Persecution of homosexuals in Nazi Germany

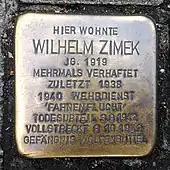
Wilhelm Zimek (1919–1942), persecuted for desertion and homosexuality, executed at

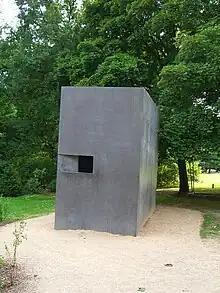
Berlin's Memorial to Homosexuals Persecuted Under Nazism in Tiergarten Park

Unlike the legal punishment system, prisoners in concentration camps were held in indefinite detention at the mercy of the SS and Gestapo. The use of concentration camp detention for homosexuals began in 1934 and 1935; it was initially seen as a temporary re-education measure. In May 1935, the Prussian police detained 513 accused homosexuals in protective custody. Himmler did not consider a time-limited prison sentence was sufficient to eliminate homosexuality. After 1939, it was a policy to send men who were convicted of multiple homosexual acts to a concentration camp after they served their prison sentences. On 12 July 1940 the Reich Security Main Office formalized this policy, decreeing "in future, all homosexuals who seduced more than one partner shall be taken into preventive custody by the police after their release from prison". According to research in some parts of Germany, non-aggravated homosexuality, as a rule, was not punished with concentration camp imprisonment, which was mostly reserved for those who were considered "youth seducers", or had been convicted of male prostitution or child molestation. In other cases, men who were convicted with homosexuality combined with other criminal offenses or political opposition could be transferred to a concentration camp.